Omni processor

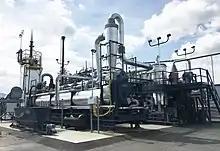
Omni processor (sewage sludge treatment system using combustion) at Sedron Technologies' headquarters in the U.S.

Since 2012, the Bill and Melinda Gates Foundation has been funding research into omni processors. An omni processor is any of various types of technologies that treat fecal sludge, also known as septage to remove pathogens and simultaneously extract byproducts with commercial value, for example energy or soil nutrients, the latter which could be reused in agriculture. The omni processor program, which targets community-scale solutions that may optionally combine sludge and solid waste processing, complements the foundation's pit latrine emptying ("omni-ingestor") and "Reinvent the Toilet" programs.